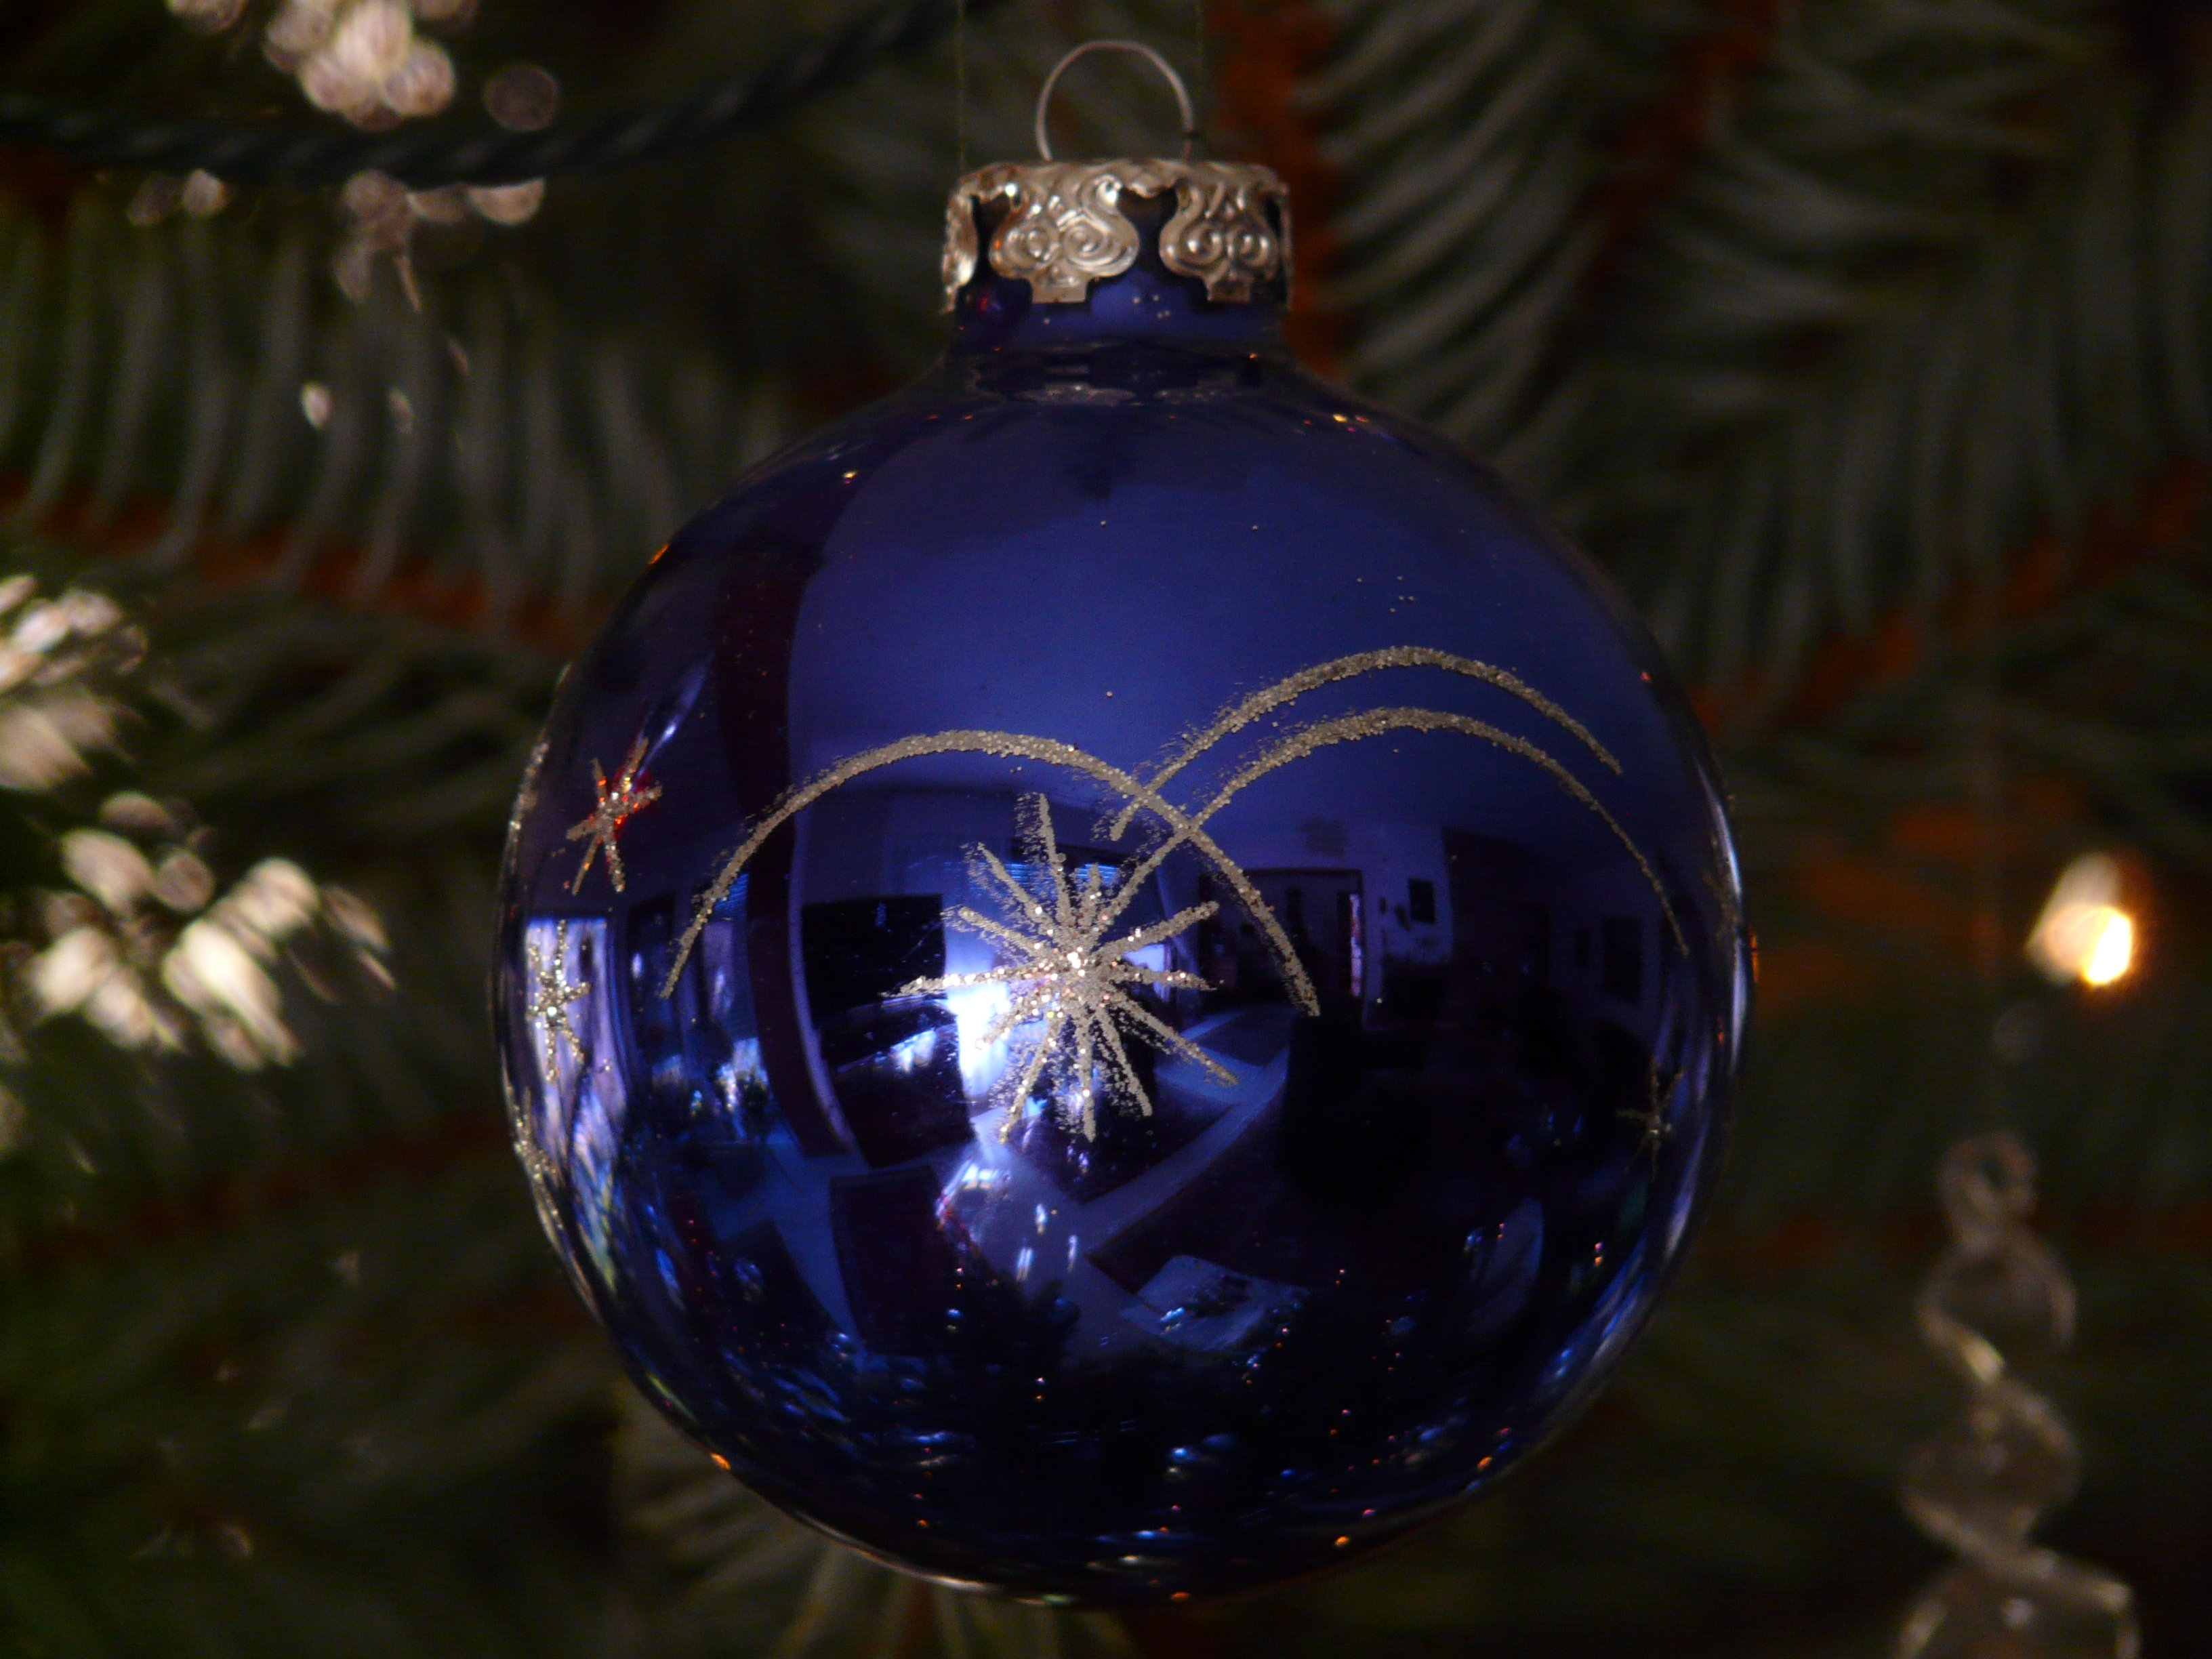
light, glass, reflection, blue, christmas, lighting, christmas tree, christmas ornament, sparkle, christmas decoration, christmas time, ball, sphere, christmas bauble, glass ball, macro photography, weihnachtsbaumschmuck, christmas ornaments, depend